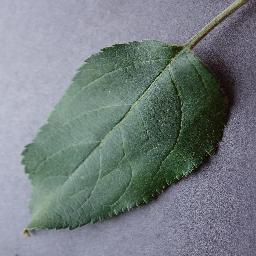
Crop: apple
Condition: healthy